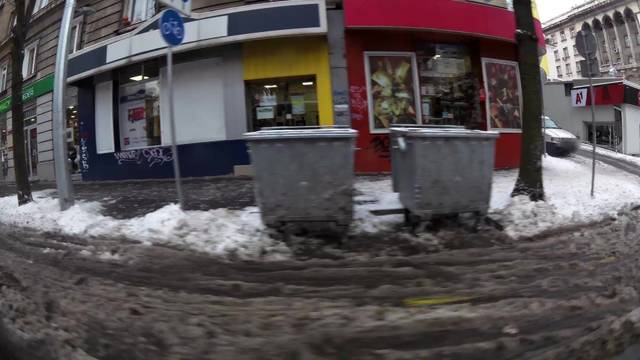
Region: Bulgaria
Coordinates: 42.698, 23.331